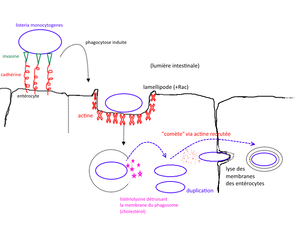
Schéma pour mode d'action de Listeria Monocytogenes
Listeria monocytogenes est une bactérie à Gram positif, du genre Listeria, division des Firmicutes, qui doit son nom à Joseph Lister.